Culture of Artsakh

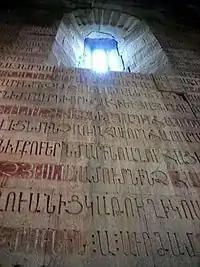
Armenian-inscribed text, Gandzasar Monastery (1216–1238)

Nagorno Karabakh and adjacent territories belonging to historical Artsakh (some of which fell under the Republic of Artsakh's control in 1992–1994) has been called an open-sky treasure-house of various forms of Armenian architecture. Overall, Nagorno-Karabakh hosts several thousand architectural artifacts and historical monuments in a larger sense. In addition to ecclesiastical structures, this number includes samples of civil architecture, ancient castles and fortresses as well as numerous khachkars.